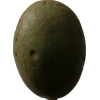
Label: nut